Afghanistan International Bank

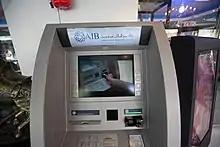
An ATM of Afghanistan International Bank in Kabul

The bank operates from AIB House, which is located in Third Microryan, Hamid Karzai International Airport Road of Kabul City. Bank has its branches in Kabul, Mazar-e-Sharif, Herat, Kandahar, Jalalabad, Kunduz, Pole-e-Khumri, Helmand, Nimruz and Khost.